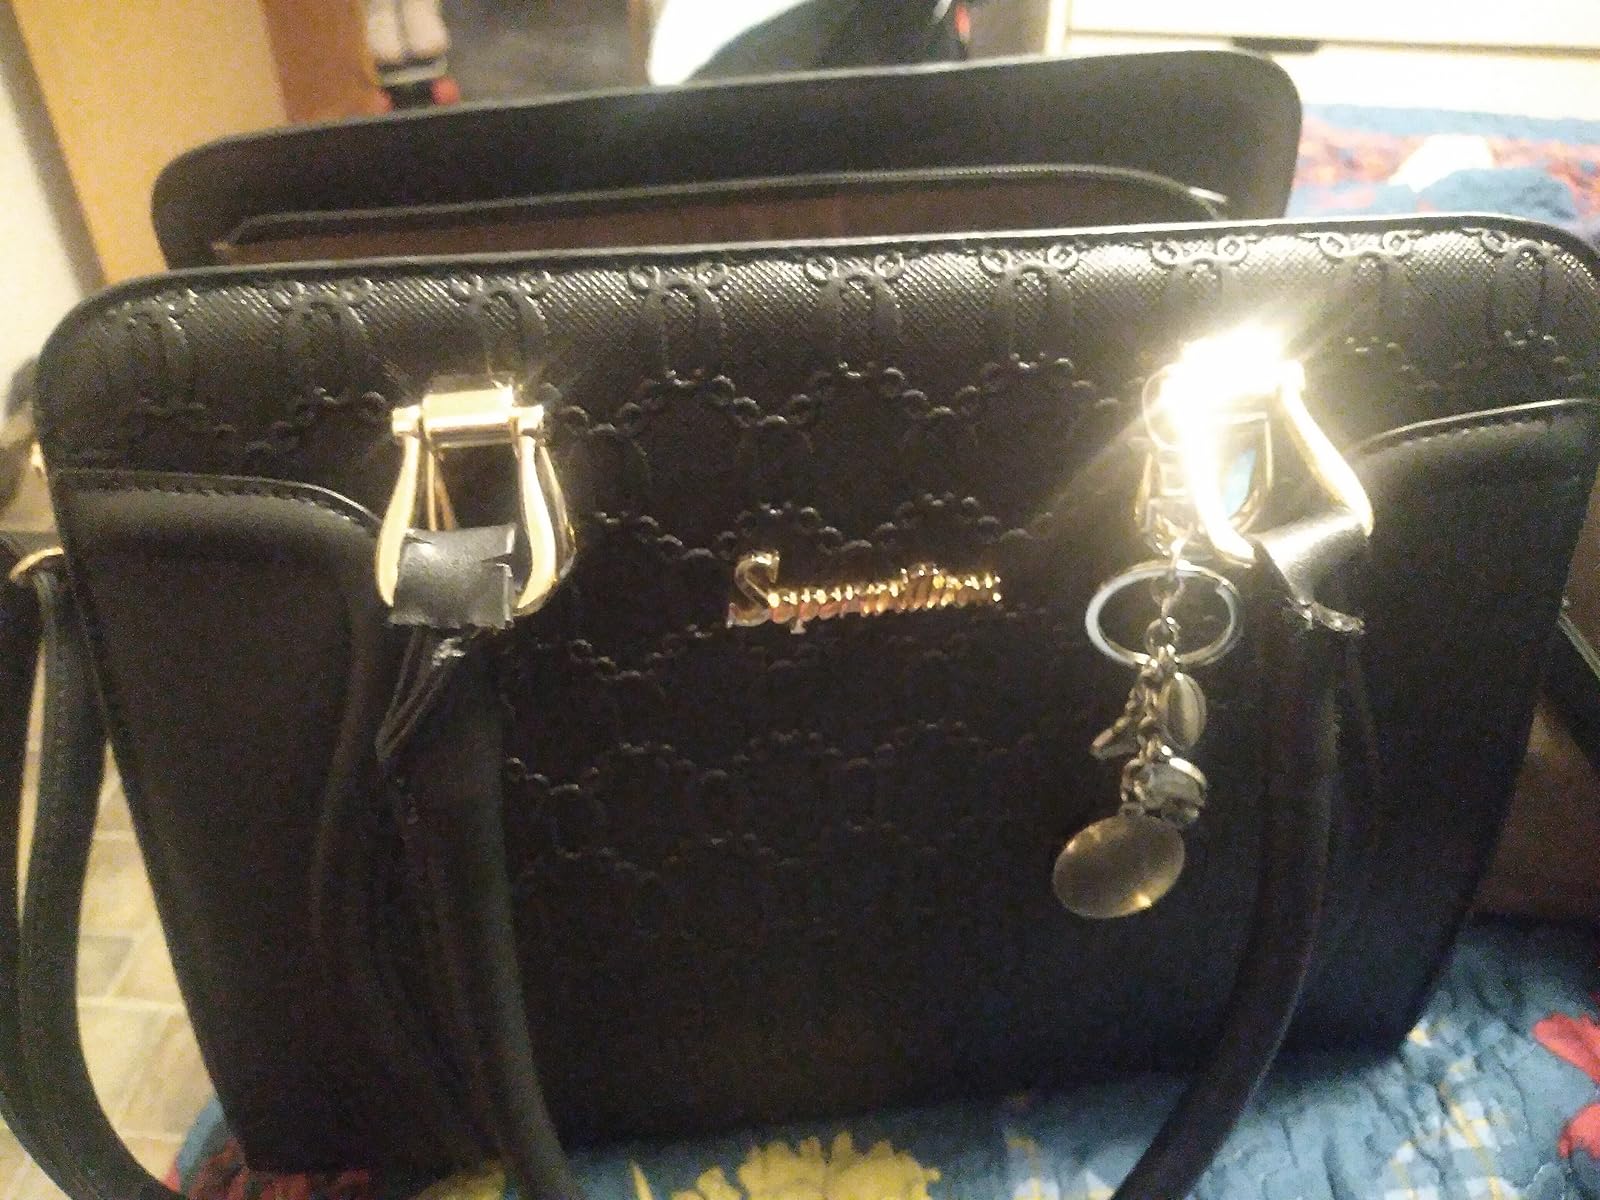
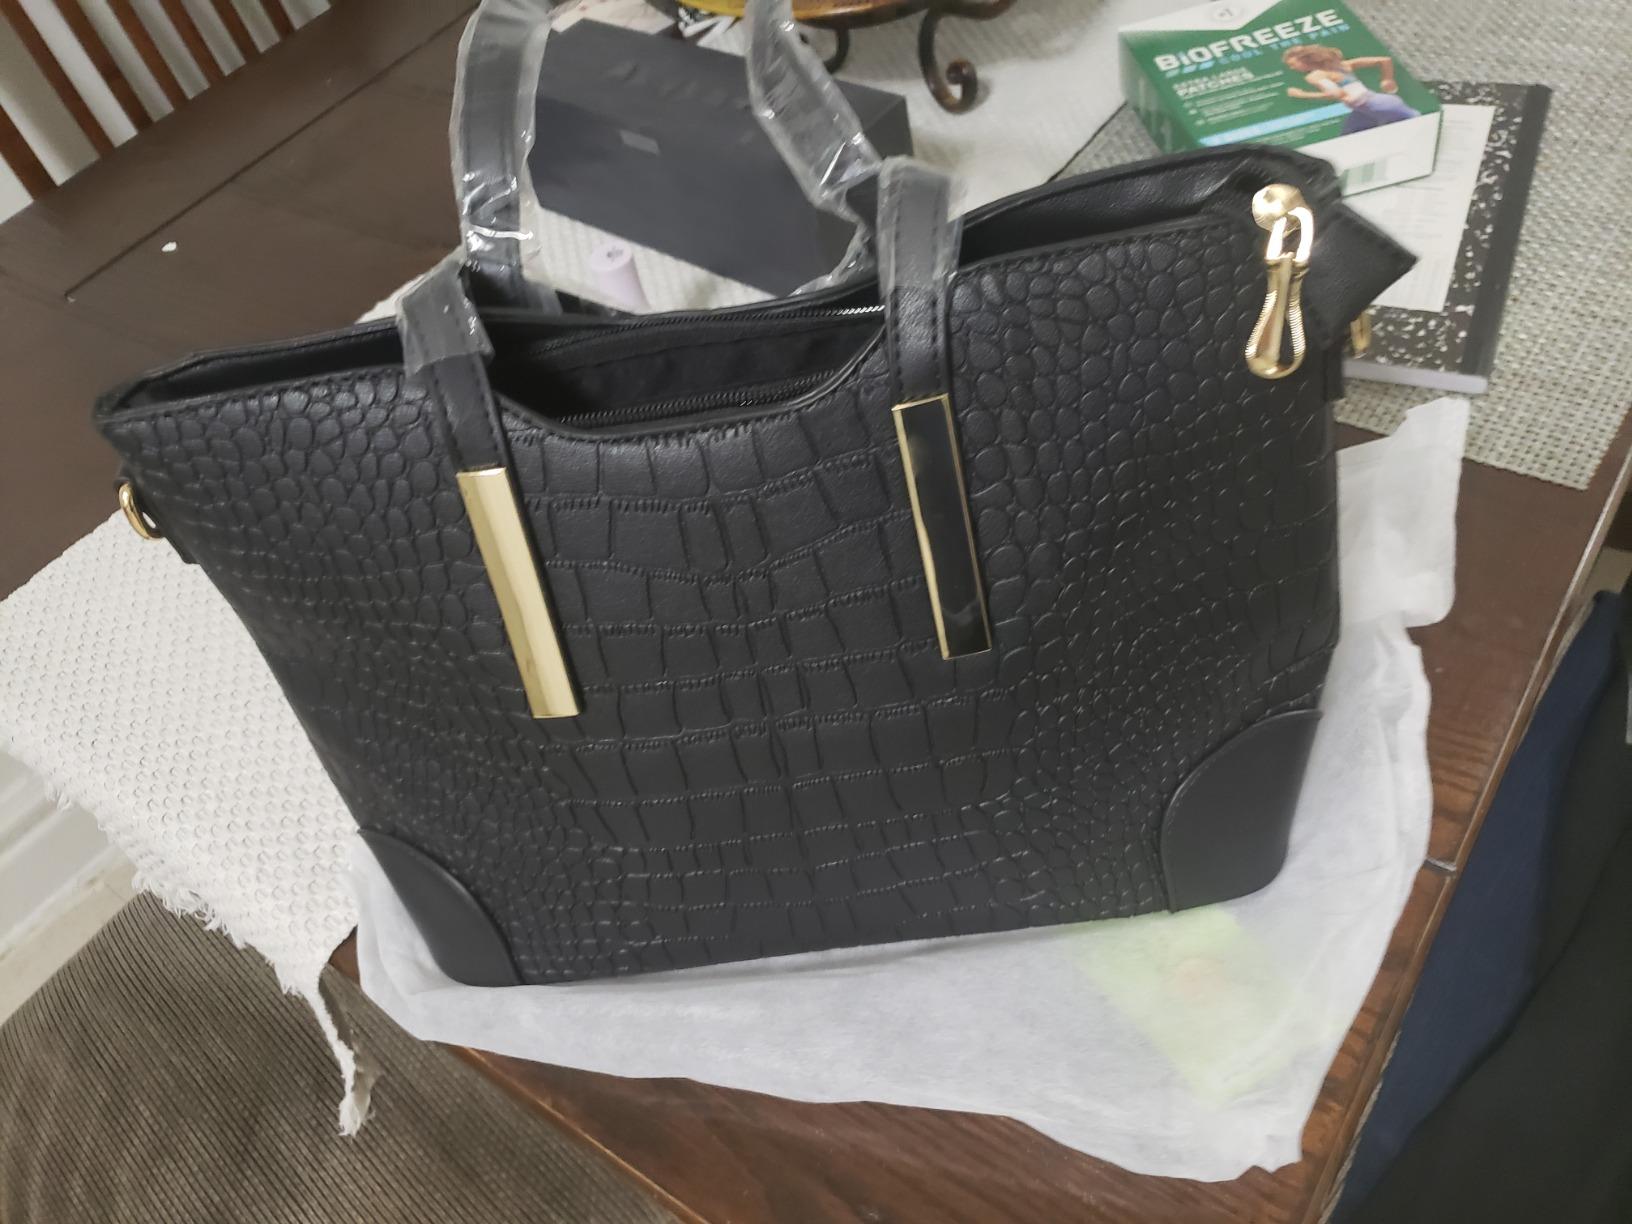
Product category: accessories_handbag
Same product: no